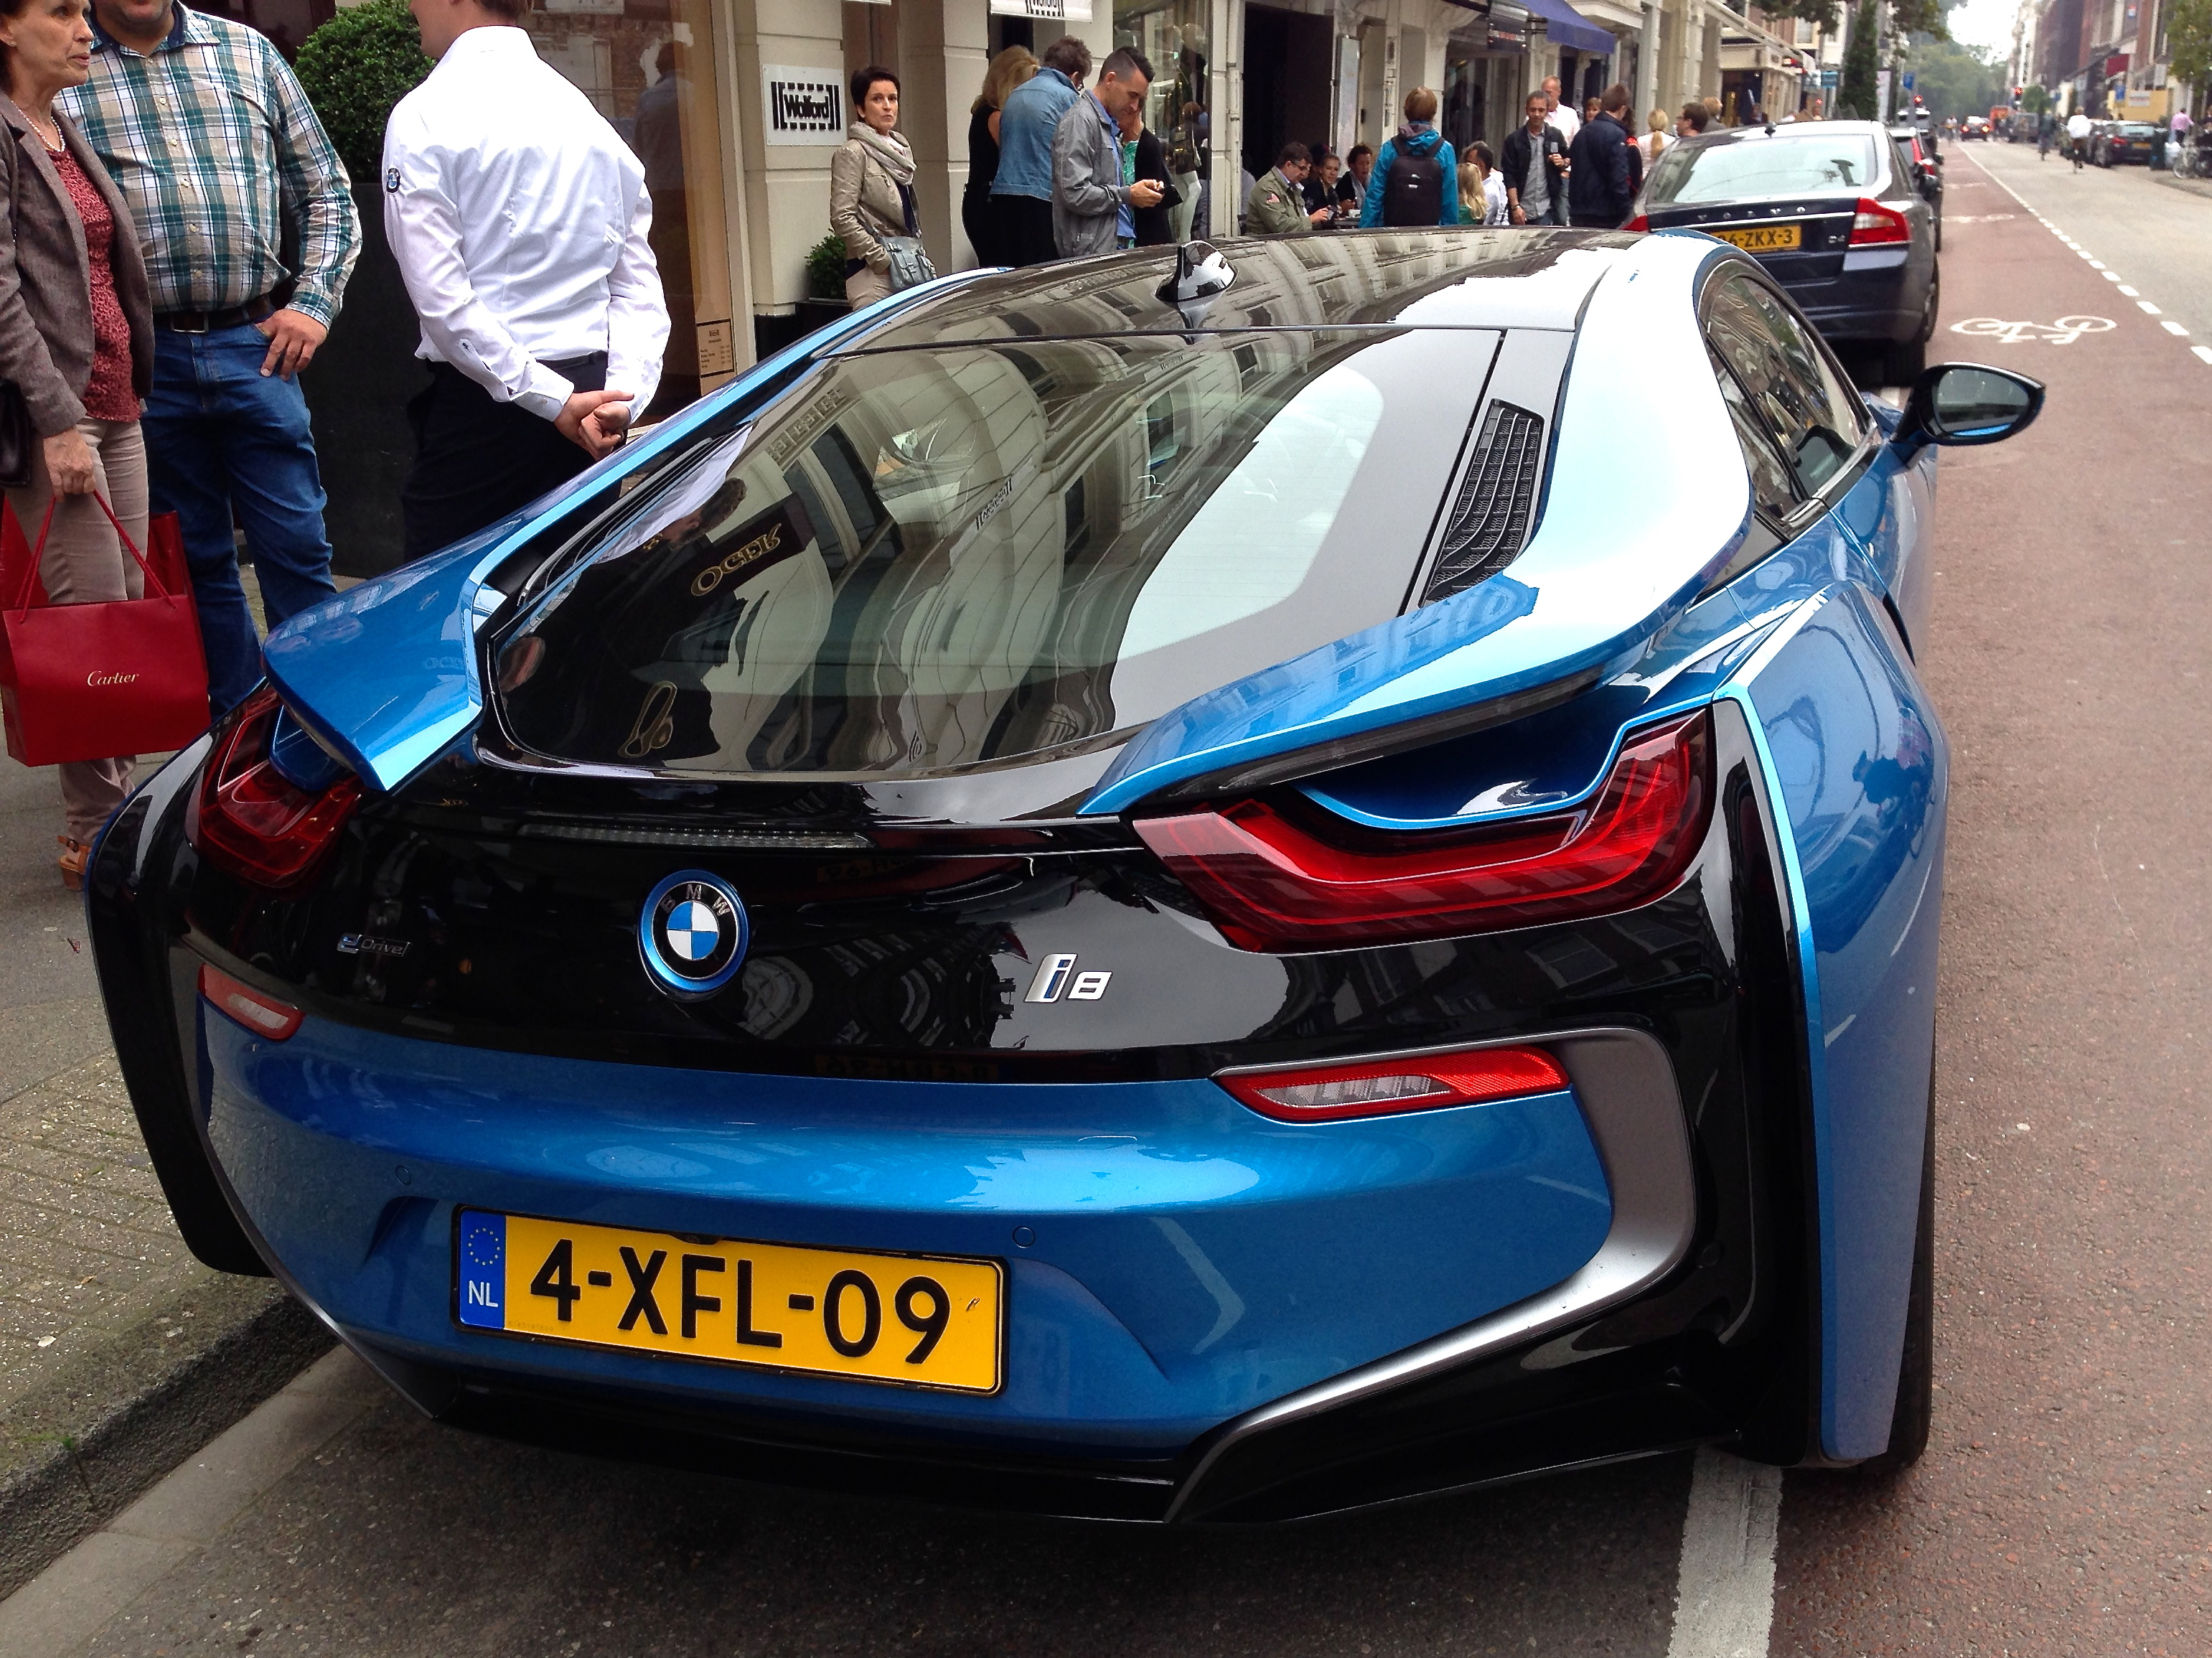
iphone, sport, street, car, view, vehicle, blue, sports car, supercar, amsterdam, sports, hybrid, cars, super, bmw, coupe, electric, photostream, rear, plugin, charge, i8, auto show, land vehicle, automobile make, automotive design, luxury vehicle, performance car